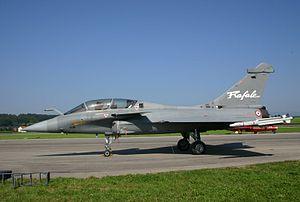
Le Groupe industriel Marcel Dassault, ou GIM Dassault, est une holding basée en France, appartenant à la famille Dassault et dirigée par Charles Edelstenne depuis 2014. Elle porte le nom de Marcel Dassault, son fondateur.
L’histoire militaire de la France couvre deux millénaires d'histoire à travers la France, l'Europe et les anciennes colonies françaises.
L'histoire de l'Armée de l'air française est à la fois celle des moyens aériens militaires et celle des supports à ces moyens. Elle débute avec l'aéronautique militaire.